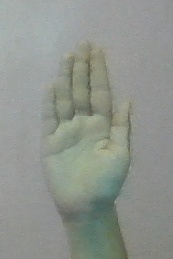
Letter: seen